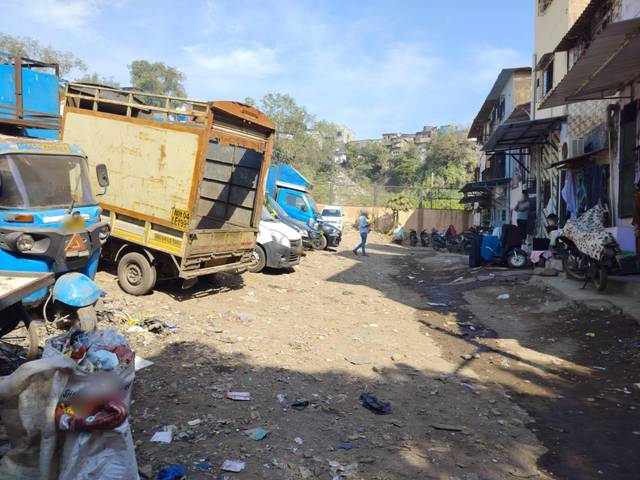
Region: India
Coordinates: 19.092, 72.896